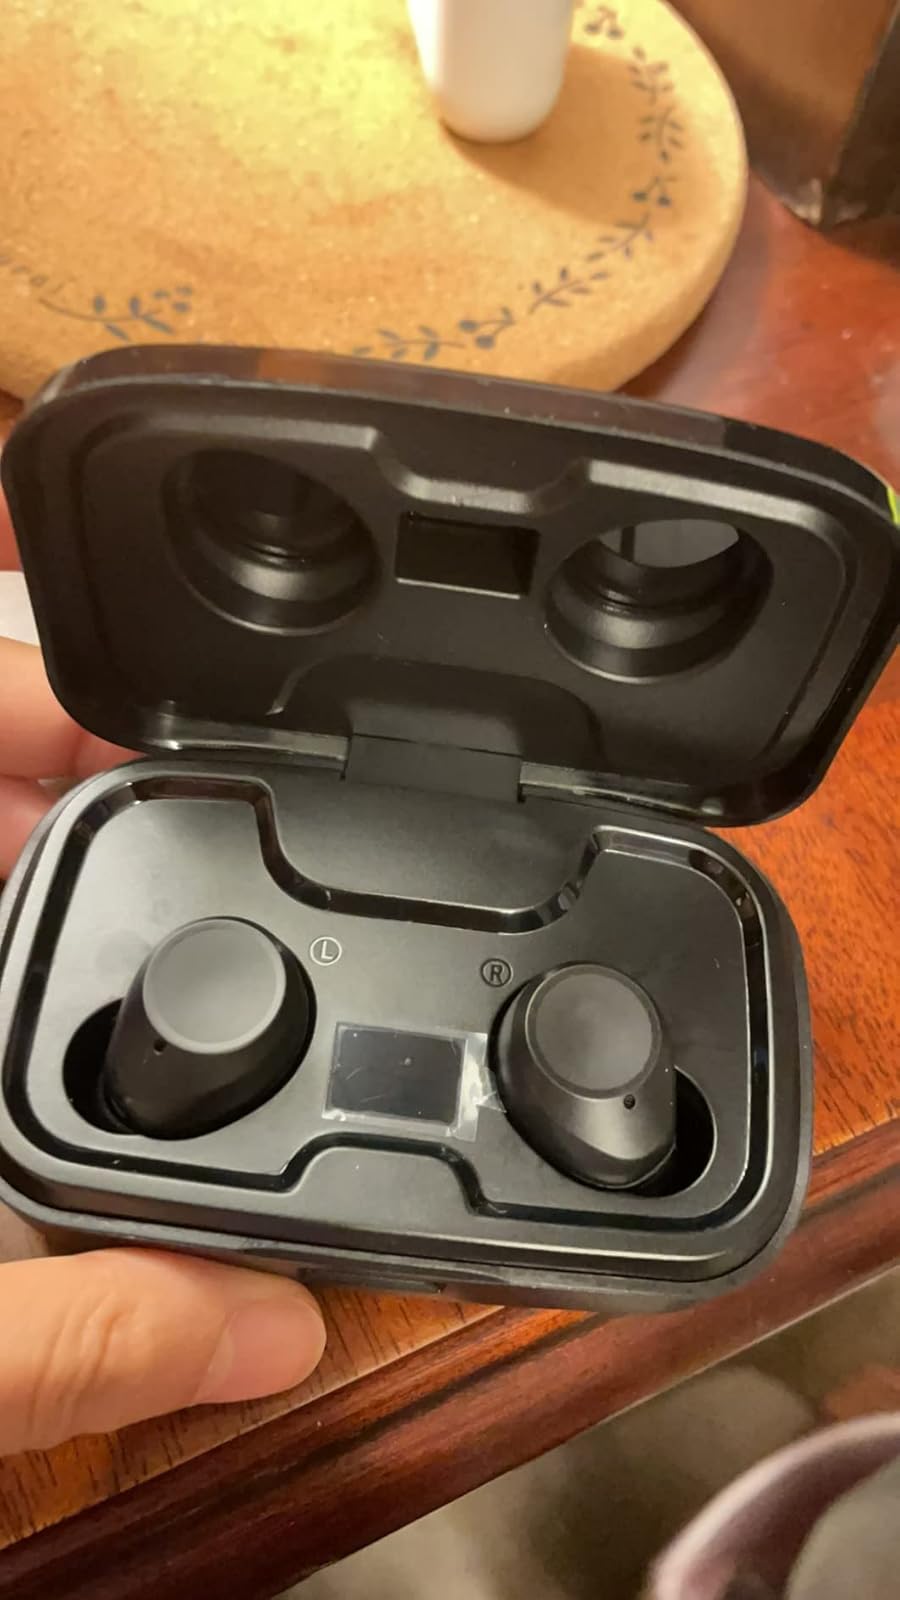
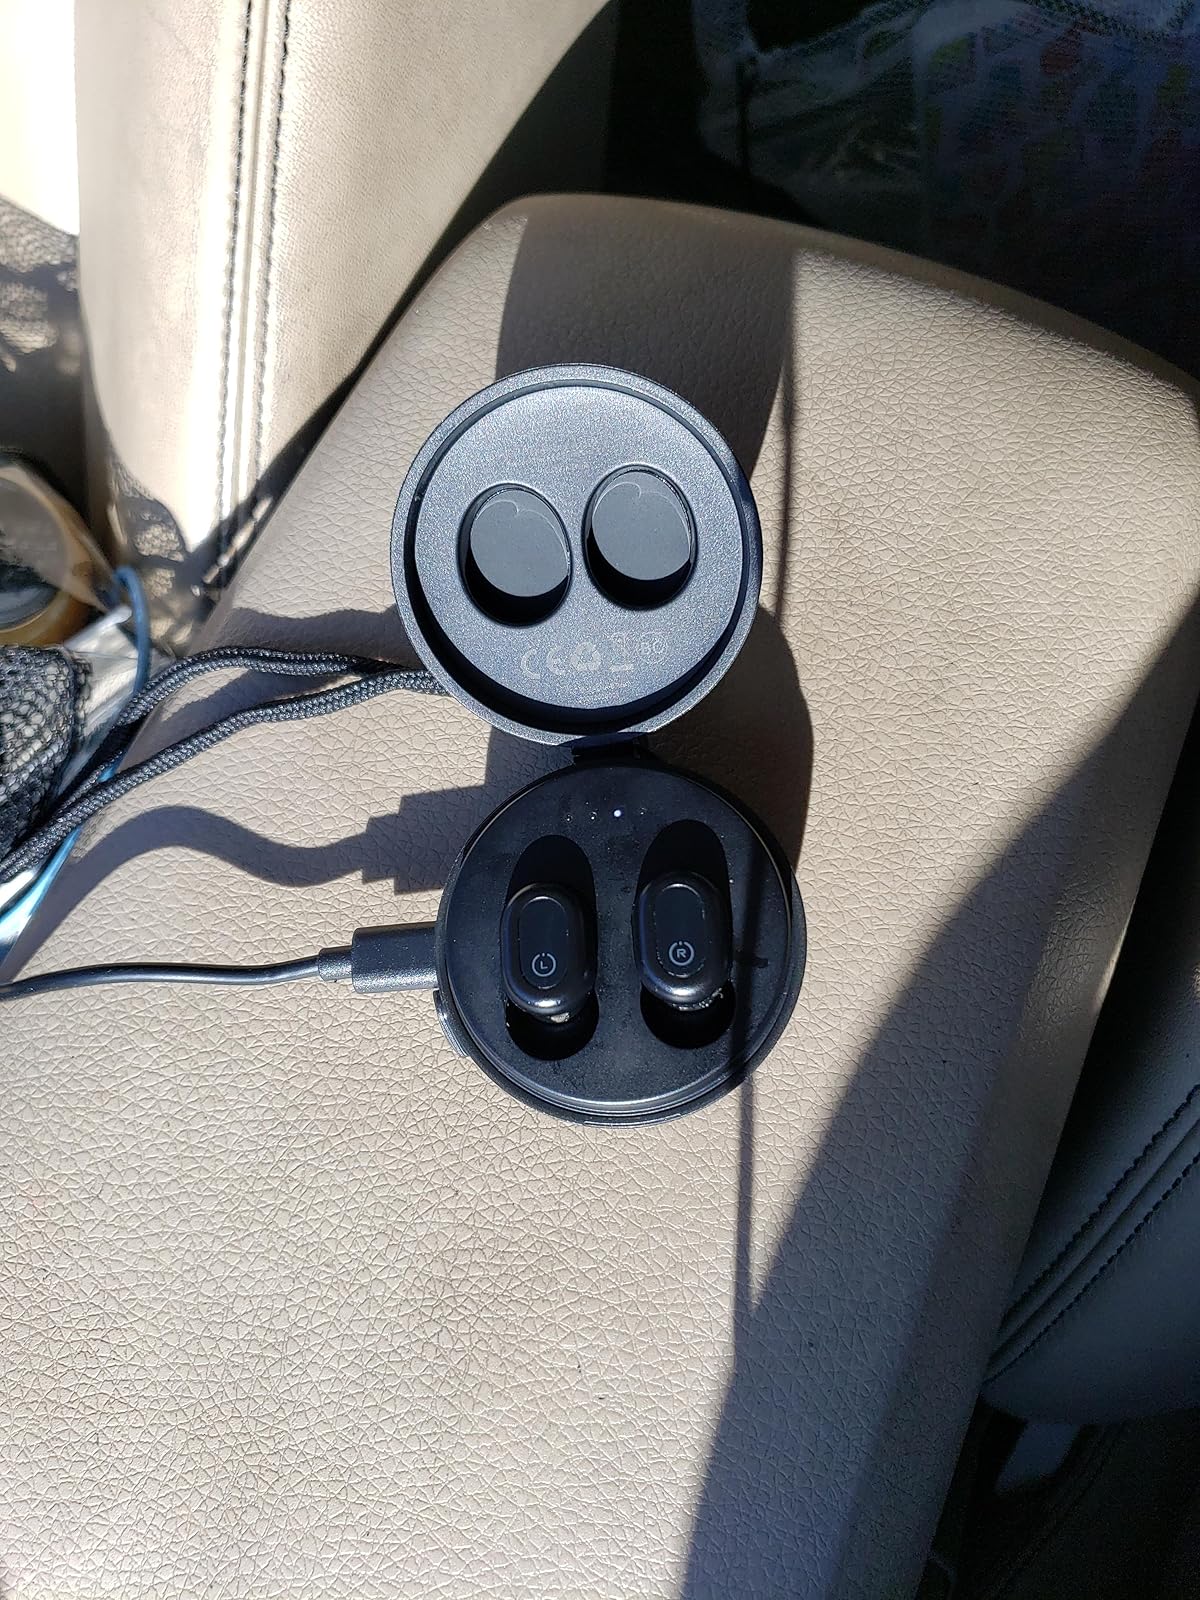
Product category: earbuds
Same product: no